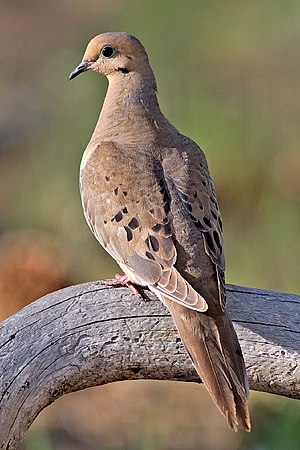
Sørgedue
Sørgeduen er en due, som er en af de mest almindelige og udbredte fuglearter overhovedet i Nordamerika. Fuglen er et yndet jagtobjekt, og det skønnes, at der skydes mere end 20 millioner sørgeduer årligt, alene i USA, både for sportens skyld og til at spise. Dens evne til at bevare bestanden stammer fra dens stærke formeringsevne; et duepar kan på et år få op til seks kuld. Sit navn har sørgeduen fra sin klagende woo-OO-oo-oo-oo-kald. En anden karakteristisk lyd fra fuglen er en usædvanlig fløjten frembragt med vingerne, når den letter eller lander. Duen er en dygtig flyver, der kan opnå en fart på op mod 88 km/t.